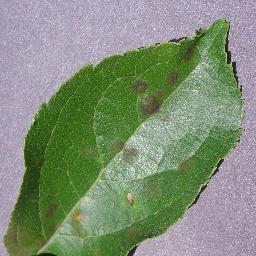
Label: Apple___Apple_scab